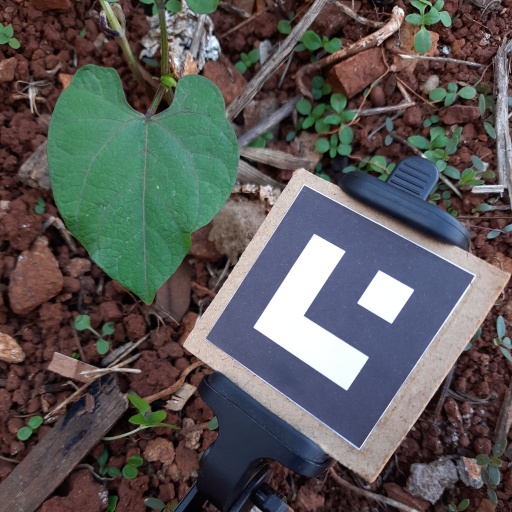
Observations: wavy surface, no eating holes, under shade